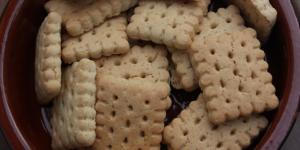
galletas de mantequilla francesas petit beurre